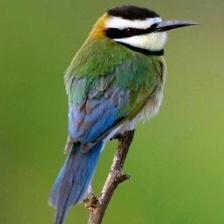
Species: WHITE THROATED BEE EATER
Scientific name: MEROPS ALBICOLLIS
ImageNet parent category: bee_eater